Twospot flounder

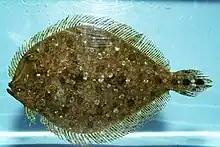
Twospot flounder ( "Bothus robinsi" )

The twospot flounder ("Bothus robinsi") is a species of lefteye flounder native to the western Atlantic Ocean along the American coast from New York, United States to Brazil where it is mostly found at depths of from , sometimes recorded to a depth of . This species grows to a length of TL, though most do not exceed TL. This species is of minor importance to local commercial fisheries.